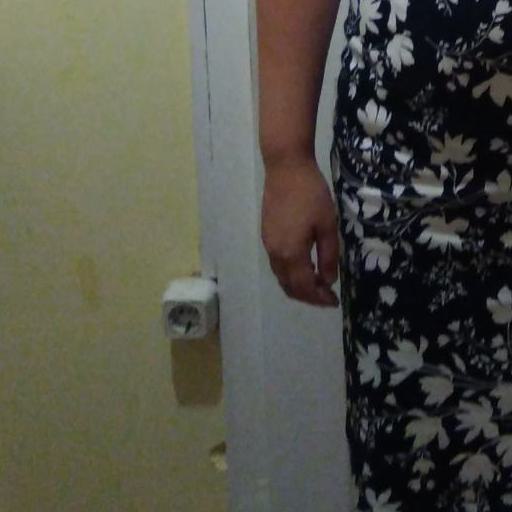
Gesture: no_gesture